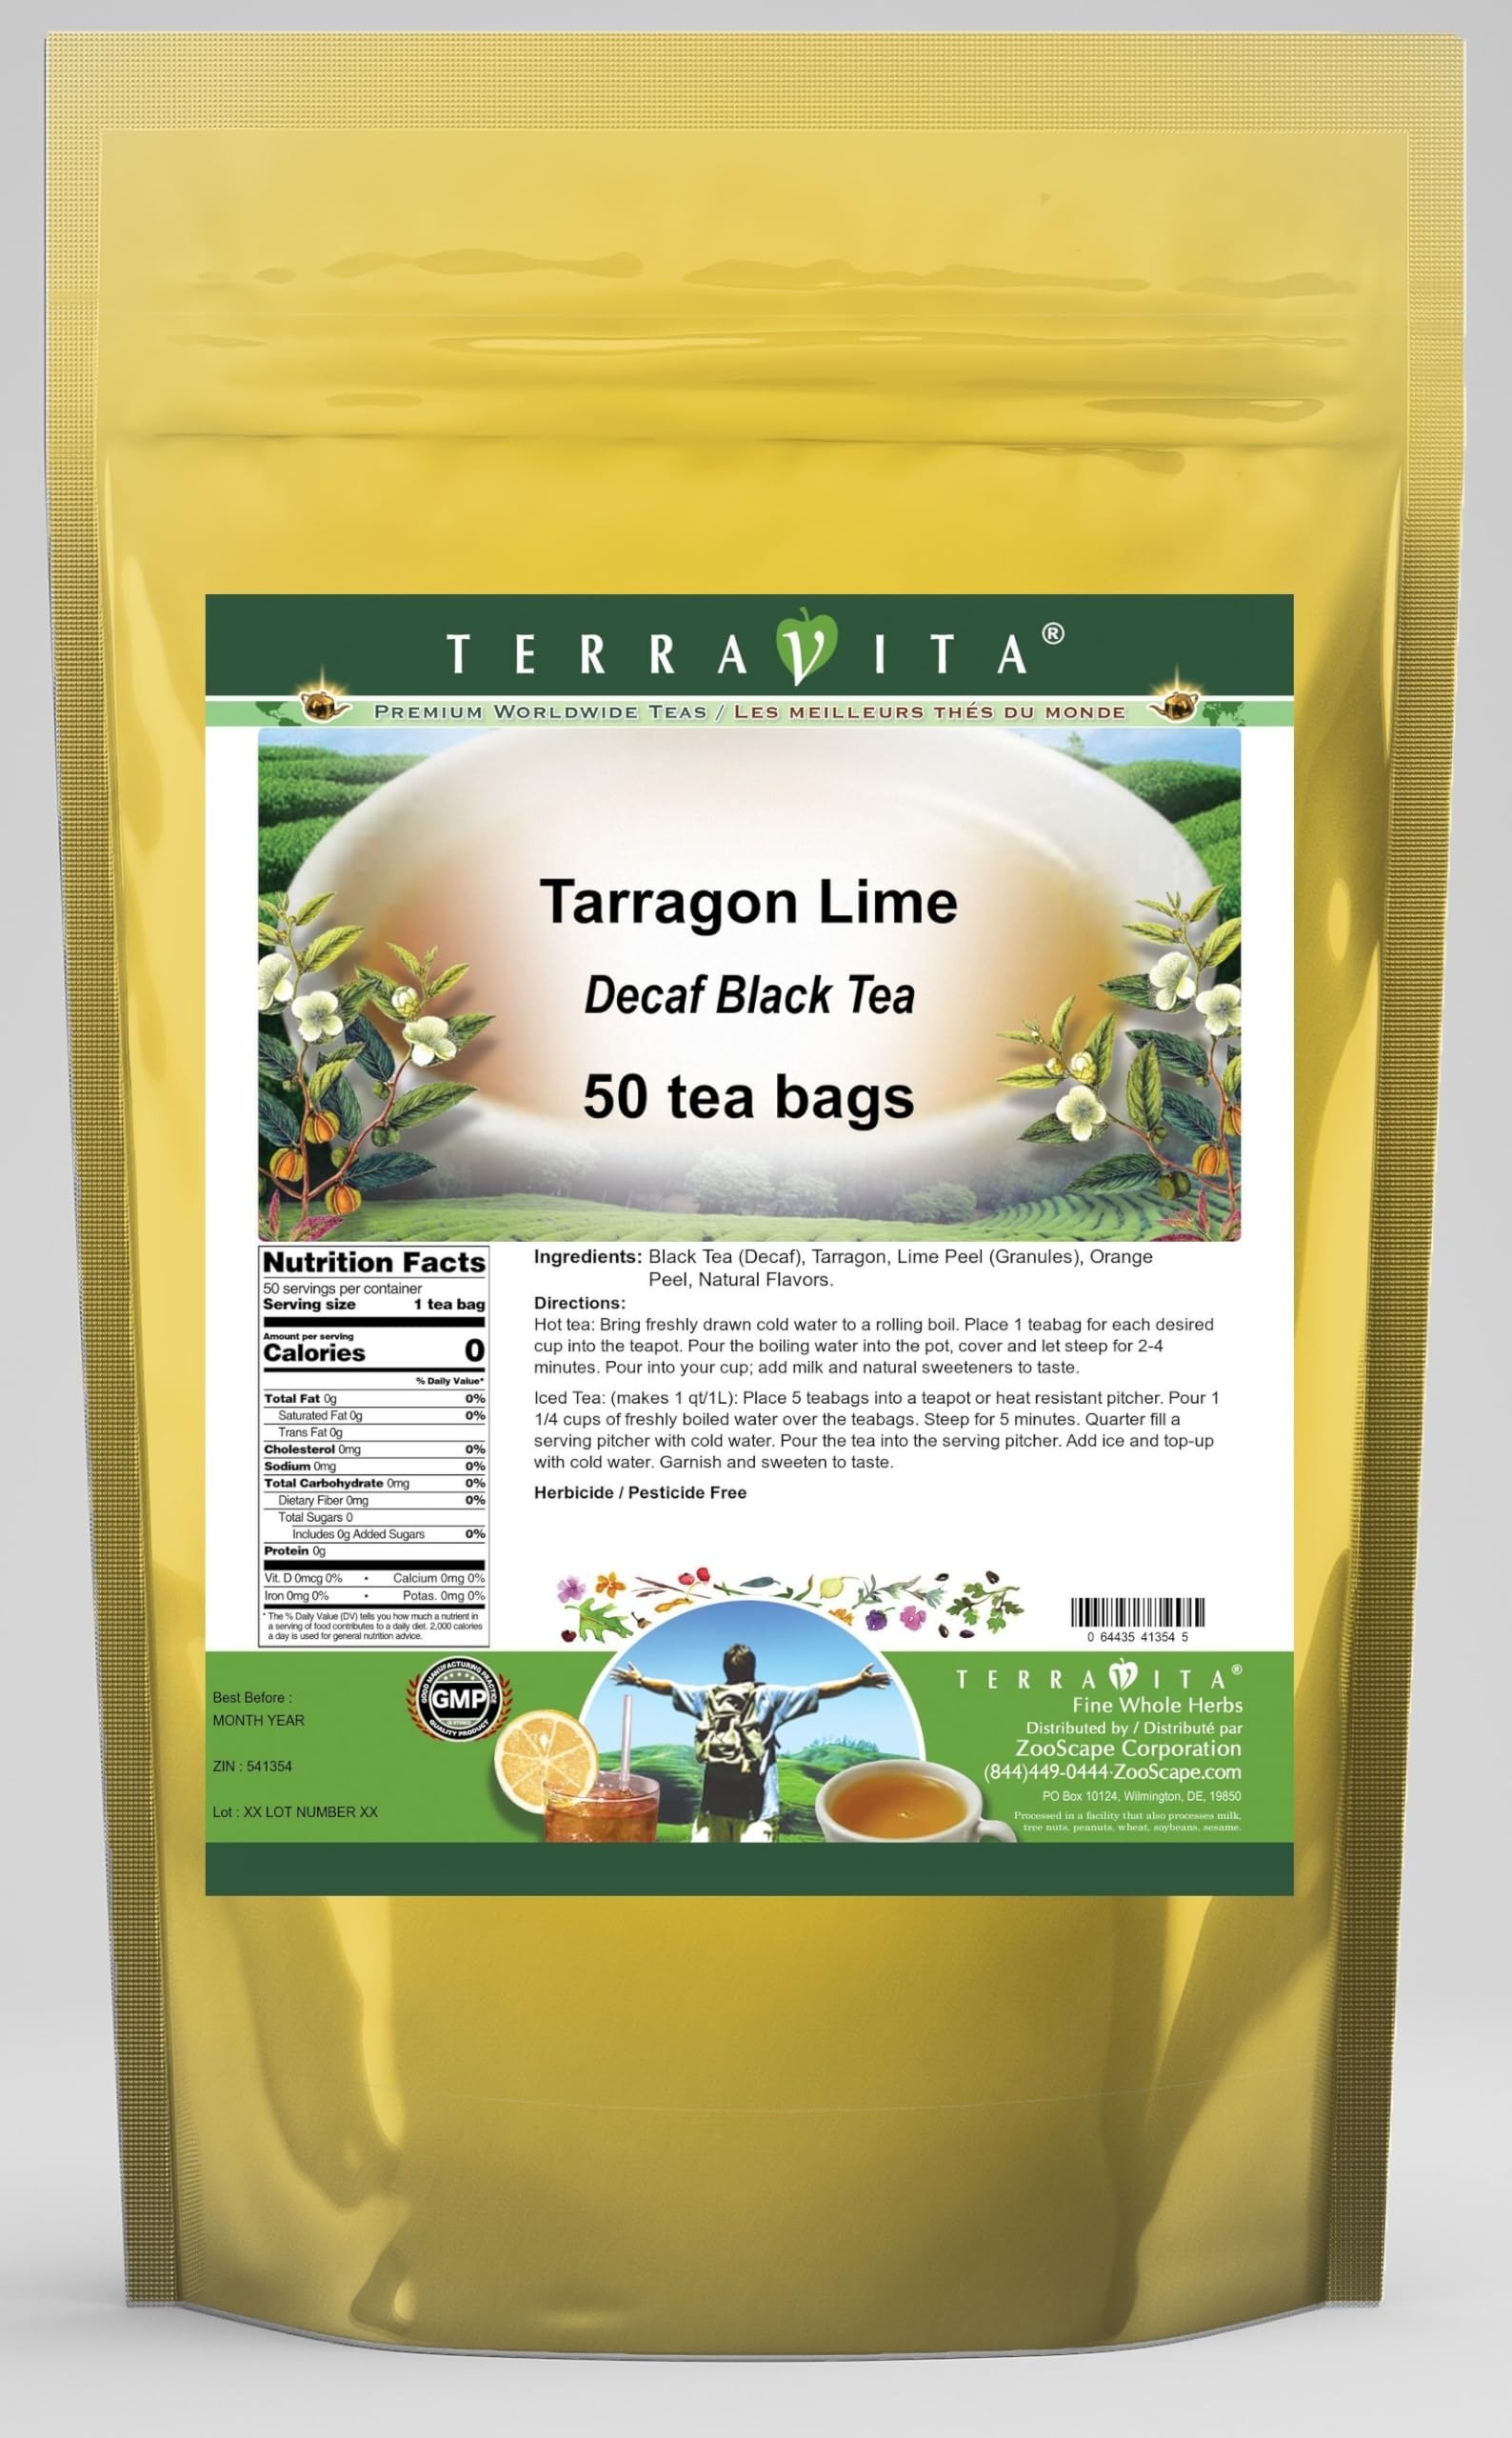
Item Name: Tarragon Lime Decaf Black Tea (50 tea bags, ZIN: 541354) - 3 Pack
Bullet Point 1: Our Tarragon Lime Decaf Black Tea is a wonderful flavored decaffeinated Black tea with Tarragon, Lime Peel and Orange Peel. You will enjoy the simple and elegant Tarragon Lime taste! - Ingredients: Decaf Black tea, Tarragon, Lime Peel, Orange Peel and Natural Tarragon Lime Flavor.
Bullet Point 2: No fillers.
Bullet Point 3: Manufacturer: TerraVita
Bullet Point 4: Size: 50 tea bags
Bullet Point 5: Black Tea Bags - Packed in a convenient upright pouch!
Product Description: Our Tarragon Lime Decaf Black Tea is a wonderful flavored decaffeinated Black tea with Tarragon, Lime Peel and Orange Peel. You will enjoy the simple and elegant Tarragon Lime taste! - Ingredients: Decaf Black tea, Tarragon, Lime Peel, Orange Peel and Natural Tarragon Lime Flavor. - Hot tea brewing method: Bring freshly drawn cold water to a rolling boil. Place 1 teabag for each desired cup into the teapot. Pour the boiling water into the pot, cover and let steep for 2-4 minutes. Pour into your cup; add milk and natural sweeteners to taste. - Iced tea brewing method: (to make 1 liter/quart): Place 5 teabags into a teapot or heat resistant pitcher. Pour 1 1/4 cups of freshly boiled water over the teabags. Steep for 5 minutes. Quarter fill a serving pitcher with cold water. Pour the tea into the serving pitcher. Add ice and top-up with cold water. Garnish and sweeten to taste. - TerraVita is an exclusive line of premium-quality, natural source products that use only the finest, purest and most potent ingredients found around the world. TerraVita is hallmarked by the highest possible standards of purity, potency, stability and freshness. All of our products are prepared with the highest elements of quality control, from raw materials through the entire manufacturing process, up to and including the moment that the bottles or bags are sealed for freshness and shipped out to you. Our highest possible standards are certified by independent laboratories and backed by our personal guarantee. - TerraVita exists to meet and ensure your family's health and wellness without the harmful effects of chemicals and health products. We strive to make all of our products affordable and reliable and are constantly searching the market to maintain our affordability and to look for new ways
Value: 150.0
Unit: Count

Price: 117.49